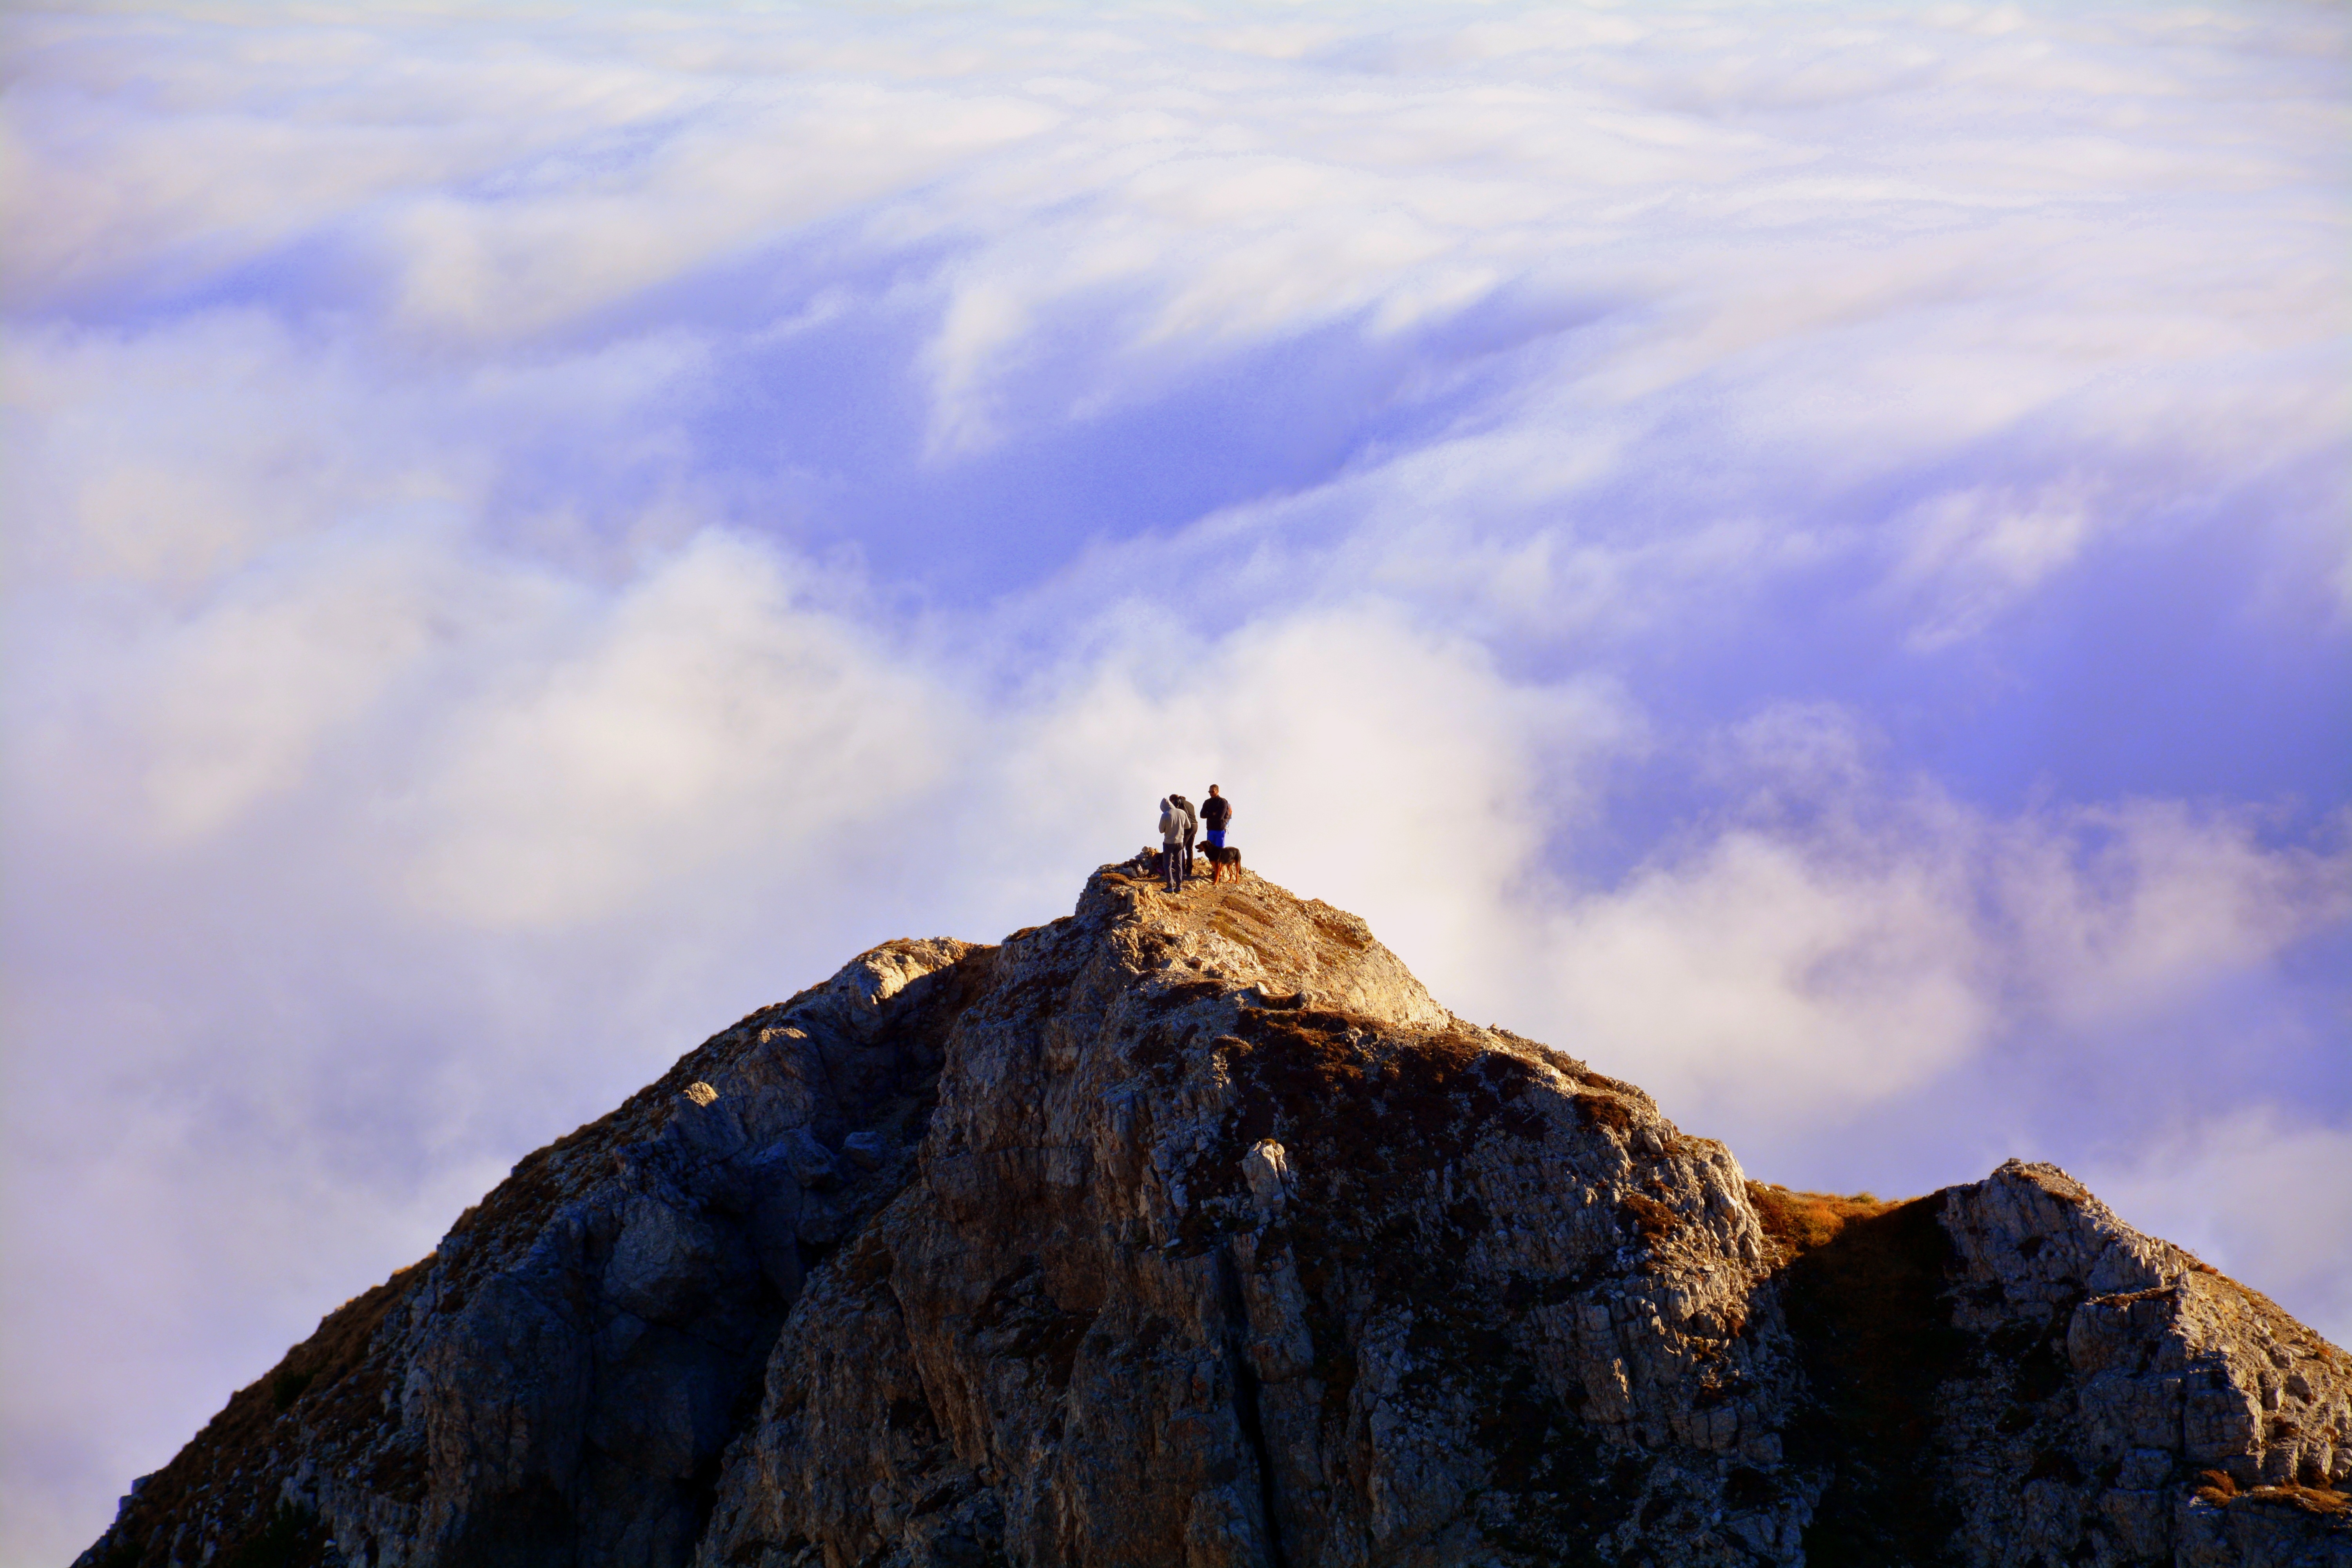
landscape, nature, rock, wilderness, mountain, snow, winter, cloud, sky, hill, adventure, mountain range, italy, terrain, ridge, summit, excursion, mountaineering, clouds, alps, top, carega, landform, meteorological phenomenon, geographical feature, mountainous landforms